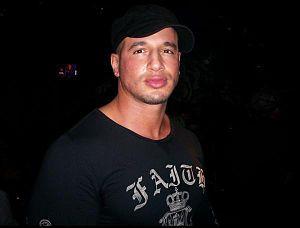
Quentin Elias, né le 10 mai 1974 à Mende, et mort le 25 février 2014 d’un arrêt cardiaque à New York, est un chanteur, danseur et mannequin français, surtout connu en France pour avoir été le leader du groupe Alliage avec Steven Gunnell, Roman Lata Ares et Brian Torres de 1996 à 1999. Il s'expatrie en 2002 aux États-Unis pour y tenter une carrière solo dans le R'n'B, et où il travaille également comme mannequin. Au début des années 2010, il fait un retour en France par le biais de la téléréalité.